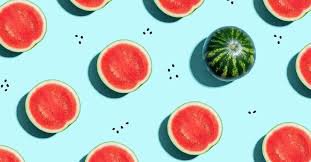
Label: Watermelon